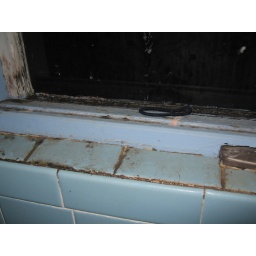
bathroom is pretty foul in places. Also, window is rotten and won't open.